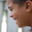
Label: boy